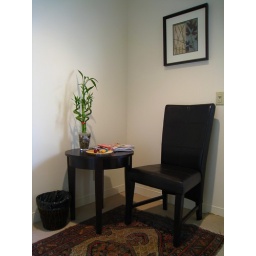
The other chair in my shrink's office waiting room.